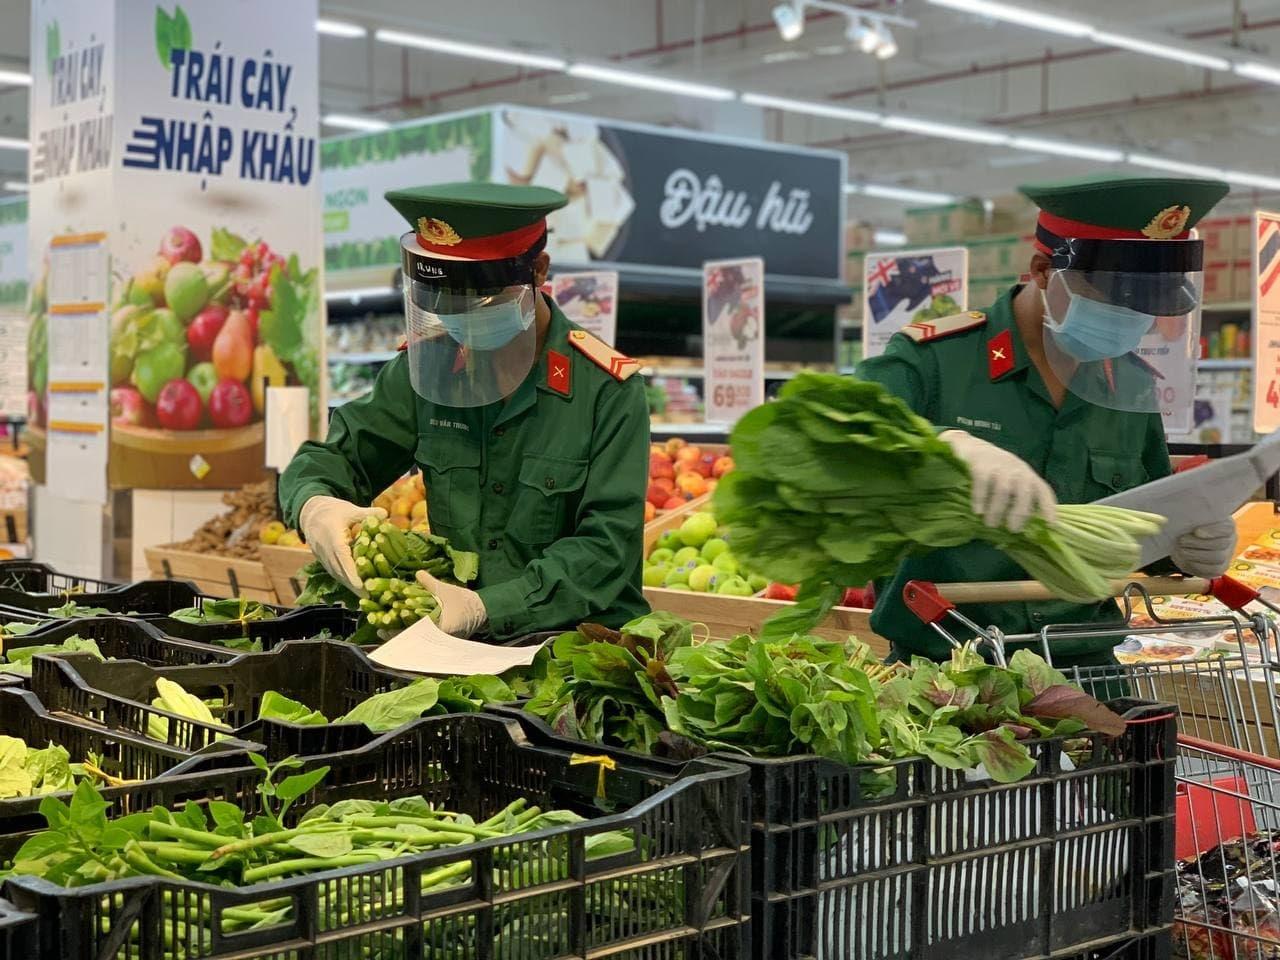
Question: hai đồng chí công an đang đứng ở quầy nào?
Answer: hai đồng chí công an đang đứng ở quầy rau